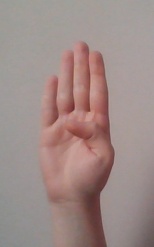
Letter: kaaf